Astronomical chronology

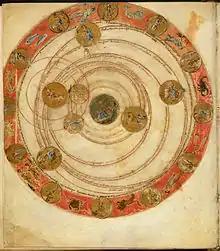
Ninth century diagram of the positions of the seven planets on 18 March 816.

Among the artifacts that can most readily be dated by astronomical techniques are depictions of the positions of the celestial bodies at a particular time. Since the motions of the celestial bodies are all at different periods, it takes many centuries for all the planets plus the Sun and the Moon, to reach the same positions in the signs of the Zodiac. For a configuration accurate to ±15° (that is, within a single sign) the positions of these seven bodies will only return to the same configuration once in about 3700 years. A particular case involved a medieval illuminated manuscript which portrayed the position of these seven celestial bodies on 18 March 816; corresponding to the period when the manuscript was written. This calculation demonstrated that this illustration was not a copy of an earlier classical depiction of the position of the stars. The rapidly moving Moon is the most sensitive indicator for the exact time; if one can estimate the indicated position of the Moon to within a degree, the time of the diagram can be computed to within an hour.